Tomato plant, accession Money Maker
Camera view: horizontal (90 deg, fisheye); turntable rotation: 0 degrees
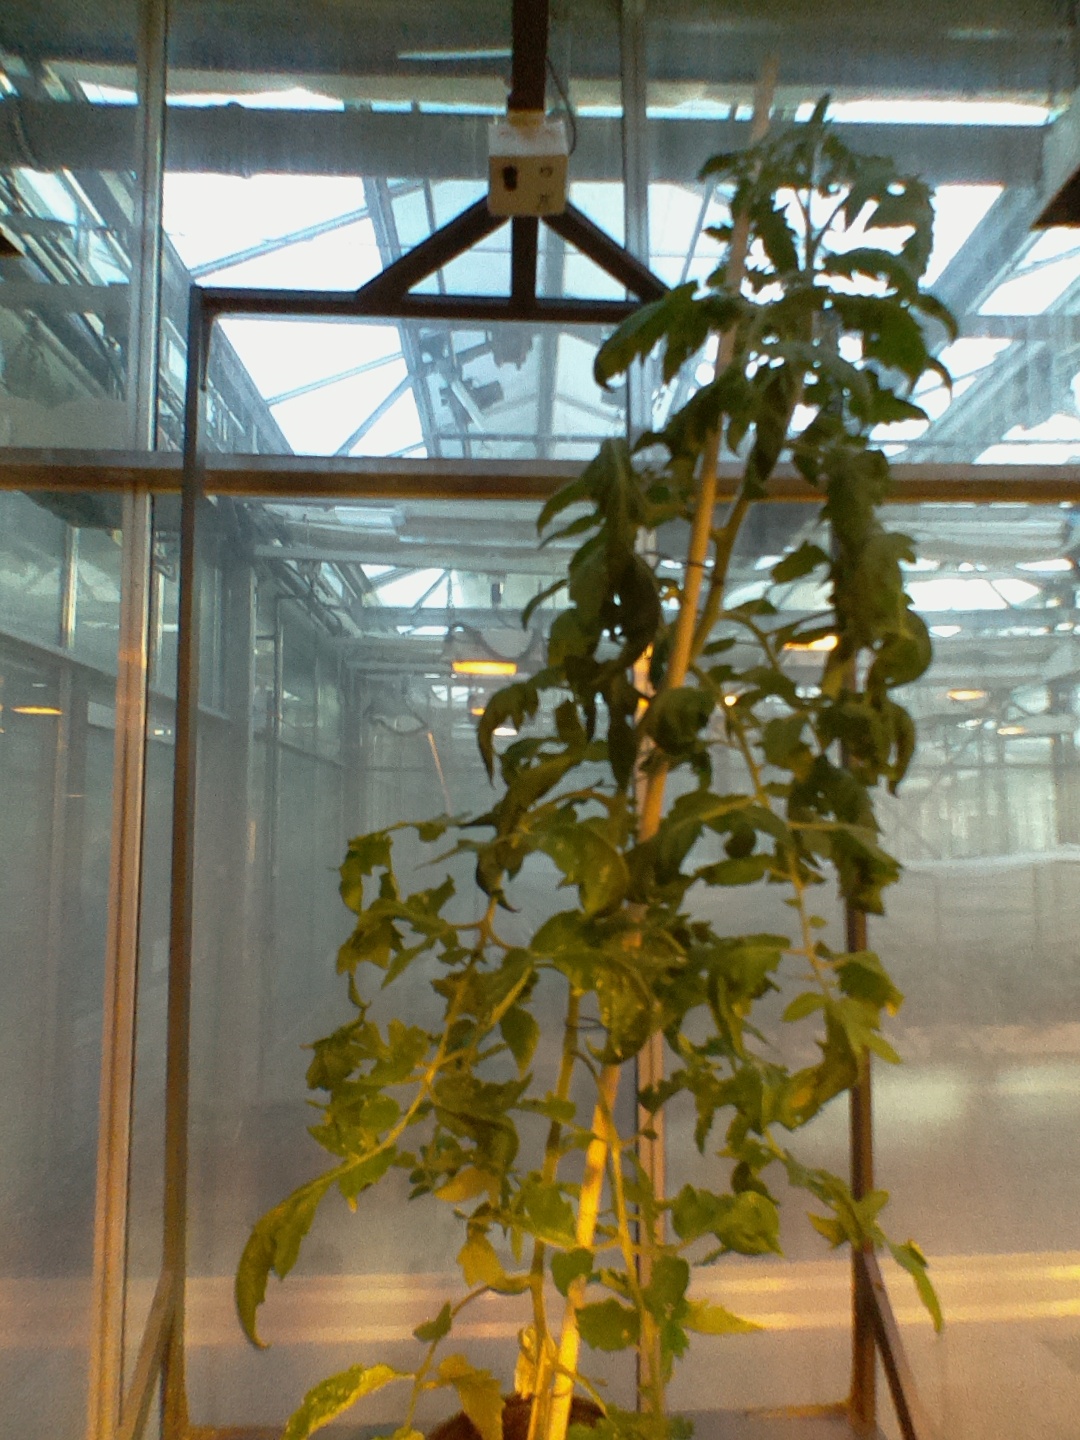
BBCH growth stage 67: Full flowering, 70%-80% of flowers open, more petals falling